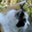
Label: cat